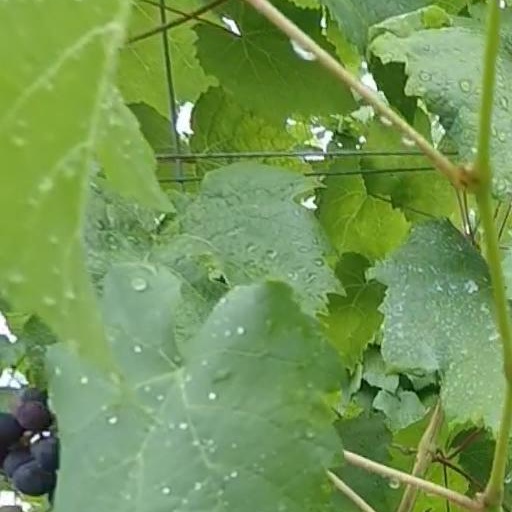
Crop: grape